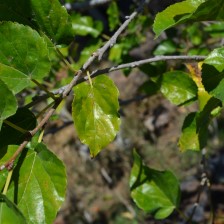
Variety: Kamphaengsaeng42